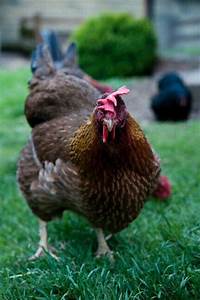
Label: gallina